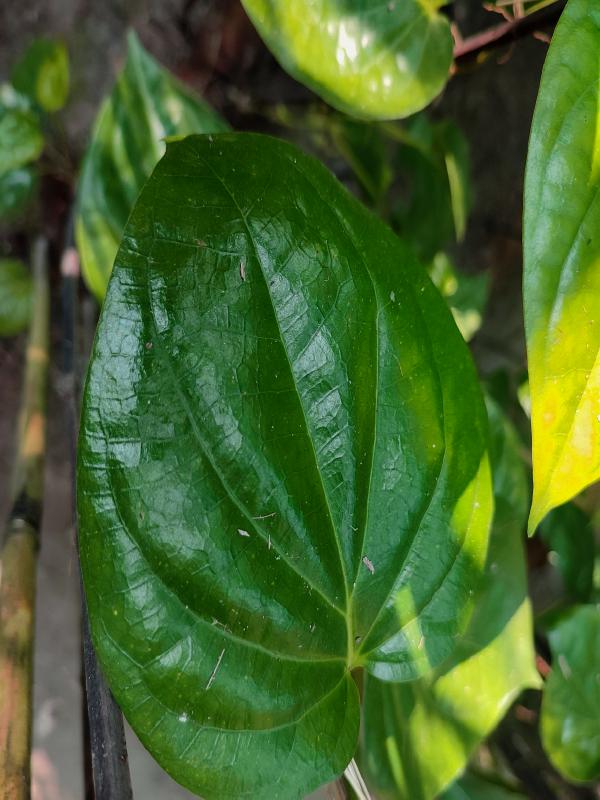
Label: Healthy_Leaf